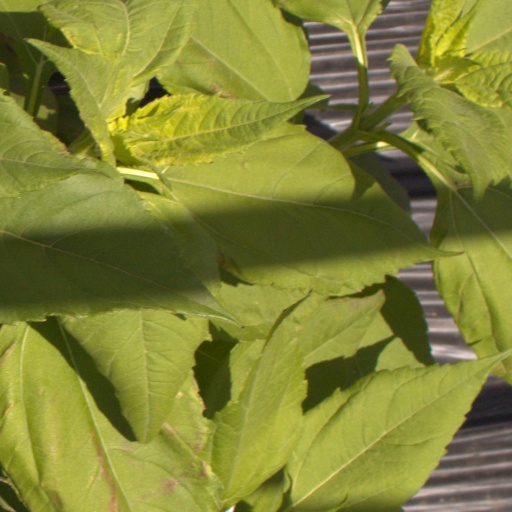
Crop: Jerusalem artichoke